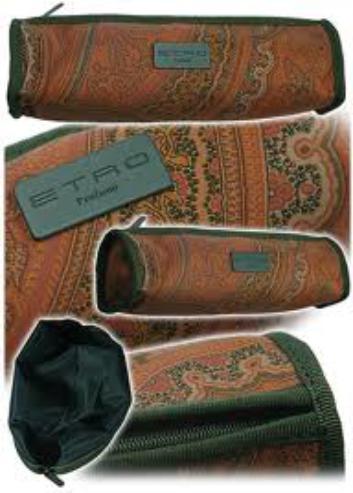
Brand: Etro
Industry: Clothes